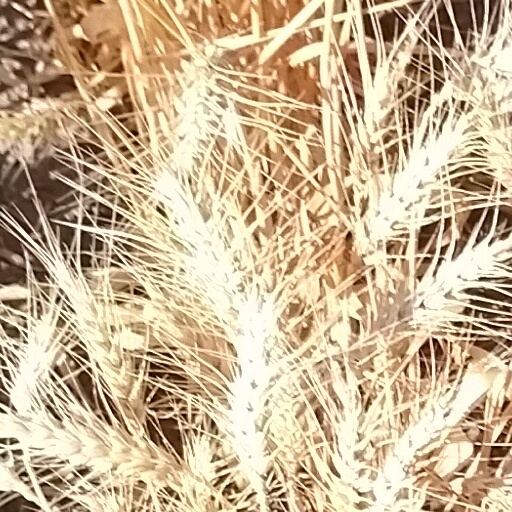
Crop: wheat